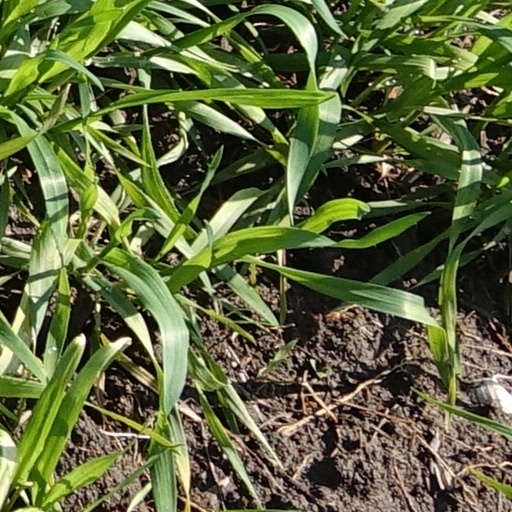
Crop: wheat